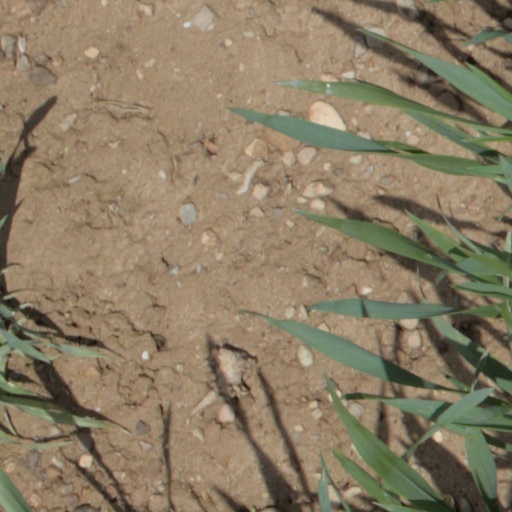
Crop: wheat